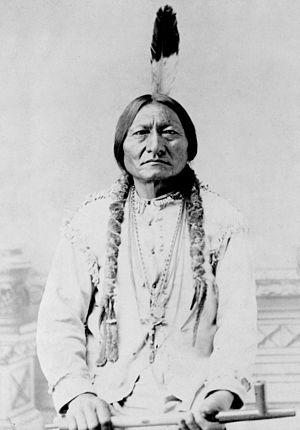
Les Lakotas sont une tribu autochtone américaine du groupe ethnique sioux. Ils forment eux-mêmes un groupe de sept tribus.